Caroline Spelman

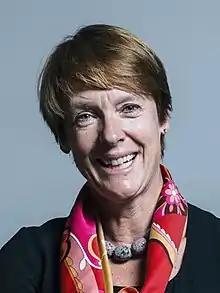
Official portrait, 2017

Dame Caroline Alice Spelman (' Cormack; born 4 May 1958) is a British Conservative Party politician who served as the Member of Parliament (MP) for Meriden in the West Midlands from 1997 to 2019. From May 2010 to September 2012 she was the Secretary of State for Environment, Food and Rural Affairs in David Cameron's coalition cabinet, and was sworn as a Privy Counsellor on 13 May 2010.